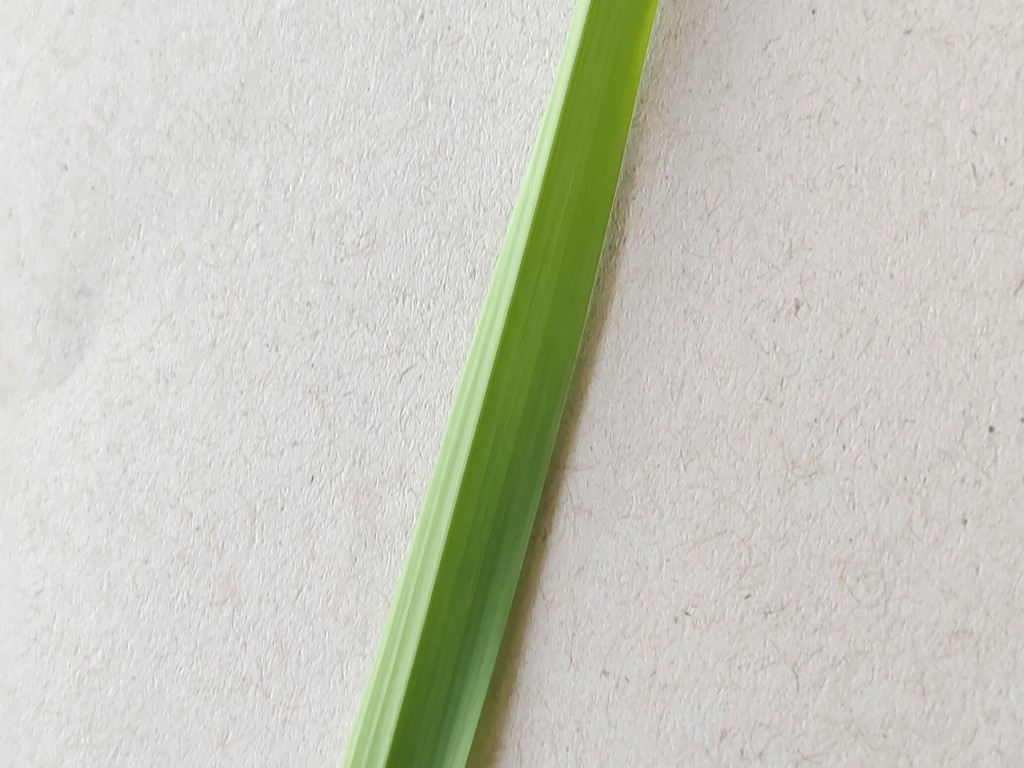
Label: Healthy